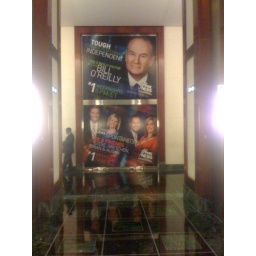
from my friends office building in NYC